Samuel Leonard Tilley

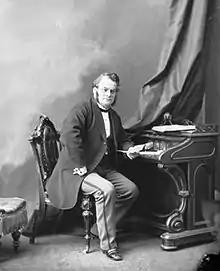
Sir Samuel Leonard Tilley, 1869

First elected to the New Brunswick Assembly as a Liberal in 1850, he sat in opposition until the 1854 election swept the reformers to power. Tilley became Provincial Secretary in the government of Charles Fisher. In 1855 he persuaded the assembly to pass a prohibition law, but that proved a failure and was later repealed.